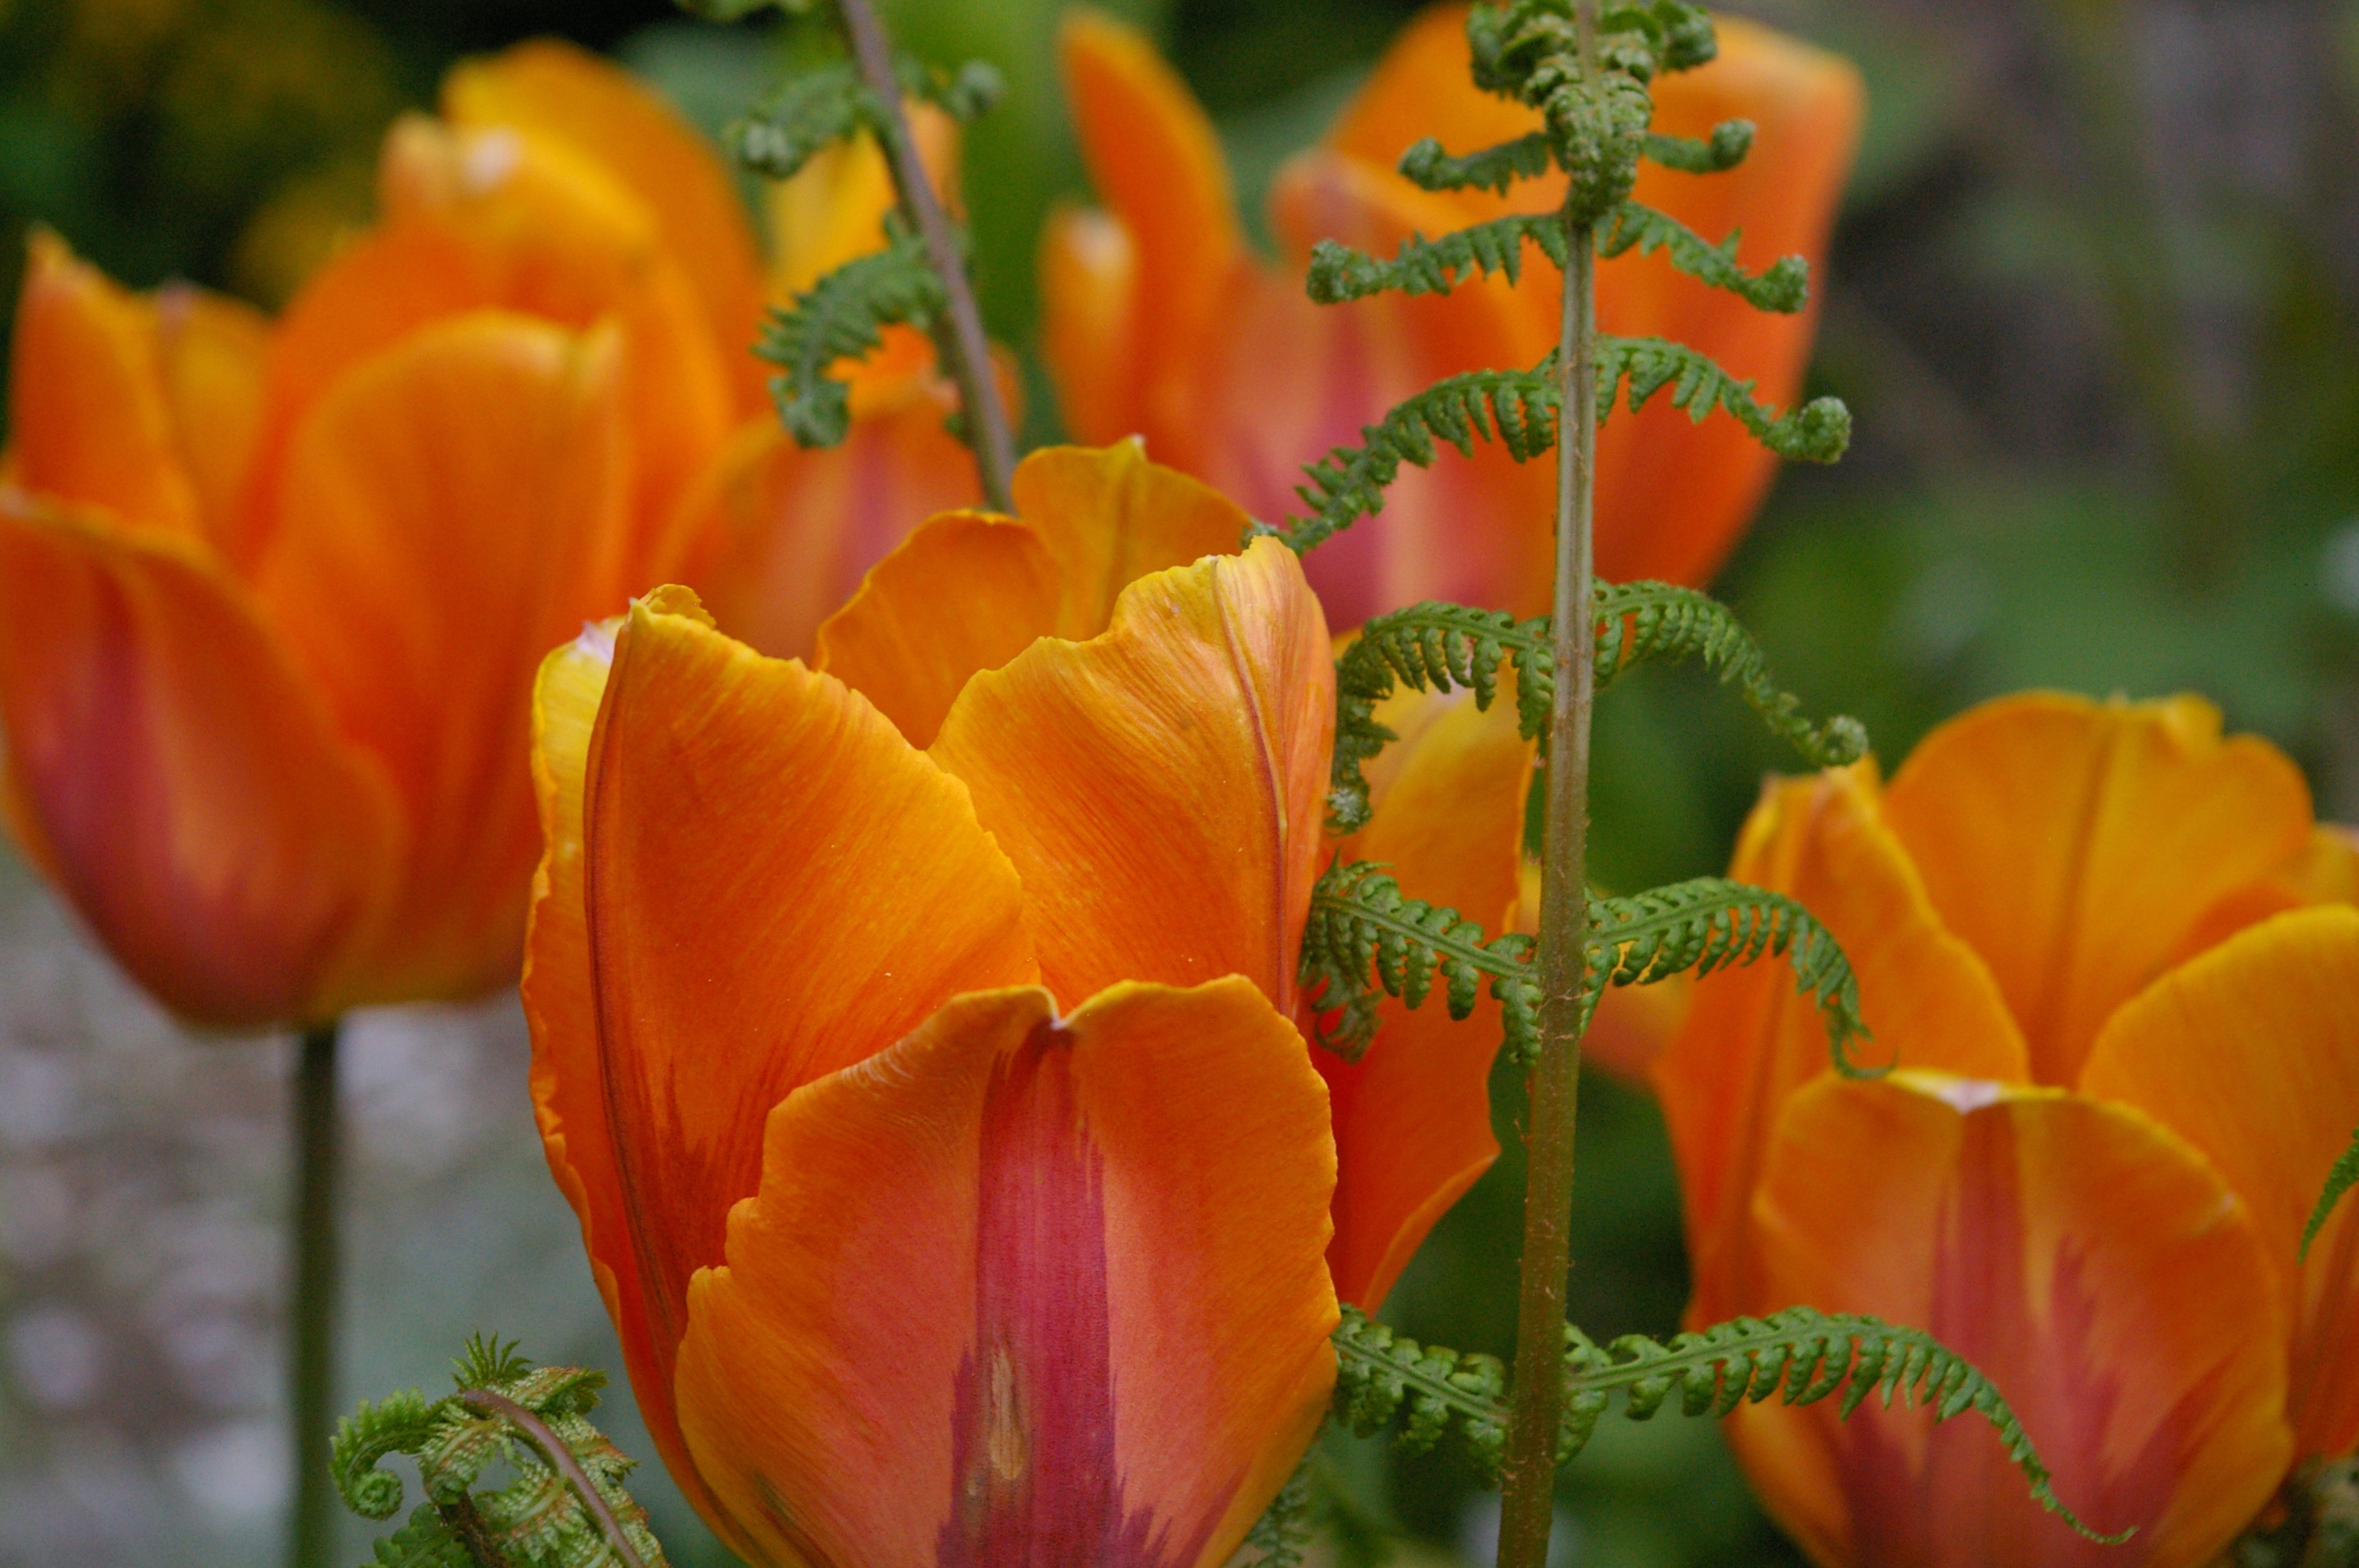
nature, plant, flower, petal, bloom, tulip, orange, spring, colorful, garden, close, flora, fern, flowers, tulips, spring flower, macro photography, spring awakening, fr hlingsanfang, harbinger of spring, flowering plant, nature garden, wedel, b hen, tulpenzwiebel, spring fever, plant stem, land plant